Canary Wharf railway station

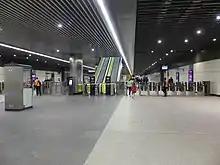
The ticket hall level

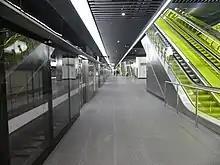
Platforms at Canary Wharf

Canary Wharf is an Elizabeth line station in Canary Wharf on the Isle of Dogs in east London, England. The station forms an artificial island in the West India Docks (North Dock). The five upper levels of the station are a mixed-use development known as Crossrail Place. It is on the Abbey Wood branch of the Elizabeth line between and Custom House. Construction began in May 2009, and the station opened on 24 May 2022 when the section between Paddington and Abbey Wood stations began services. During the project's development the station was named "Isle of Dogs", before the current name was adopted. The station was developed under a fixed price contract of £500 million with £350 million provided from the Crossrail budget and £150 million from the Canary Wharf Group with Crossrail spending an additional £80 million on safety improvements before it was opened.